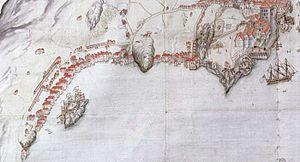
Sandviken à Bergen en 1740. Les bâtiments fins et longs sont des corderies. Auteur inconnu, carte non signée, année 1740.
Bergen est une ville du sud-ouest de la Norvège, capitale du comté de Hordaland. Bergen est la deuxième ville du pays avec 278 121 habitants. C'est également une ville portuaire, une ville universitaire et un évêché.